Olimpia Coral Melo

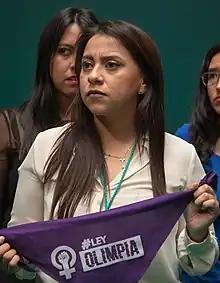
Olimpia Coral Melo

Olimpia Coral Melo (born in Huauchinango, Puebla 6 July 1990) is a Mexican activist recognized as one of the 100 most influential people in the world in 2021 by Time magazine and one of the 100 most powerful women in Mexico by Forbes Magazine. She promoted the creation of a law against digital gender violence in Mexico, Argentina, and Colombia that takes her name, the Olimpia Law.